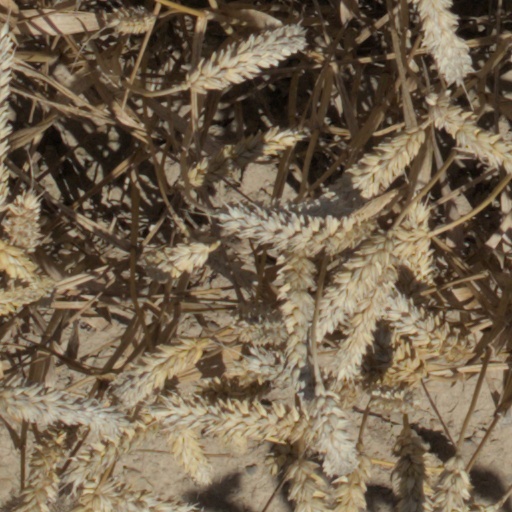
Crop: wheat